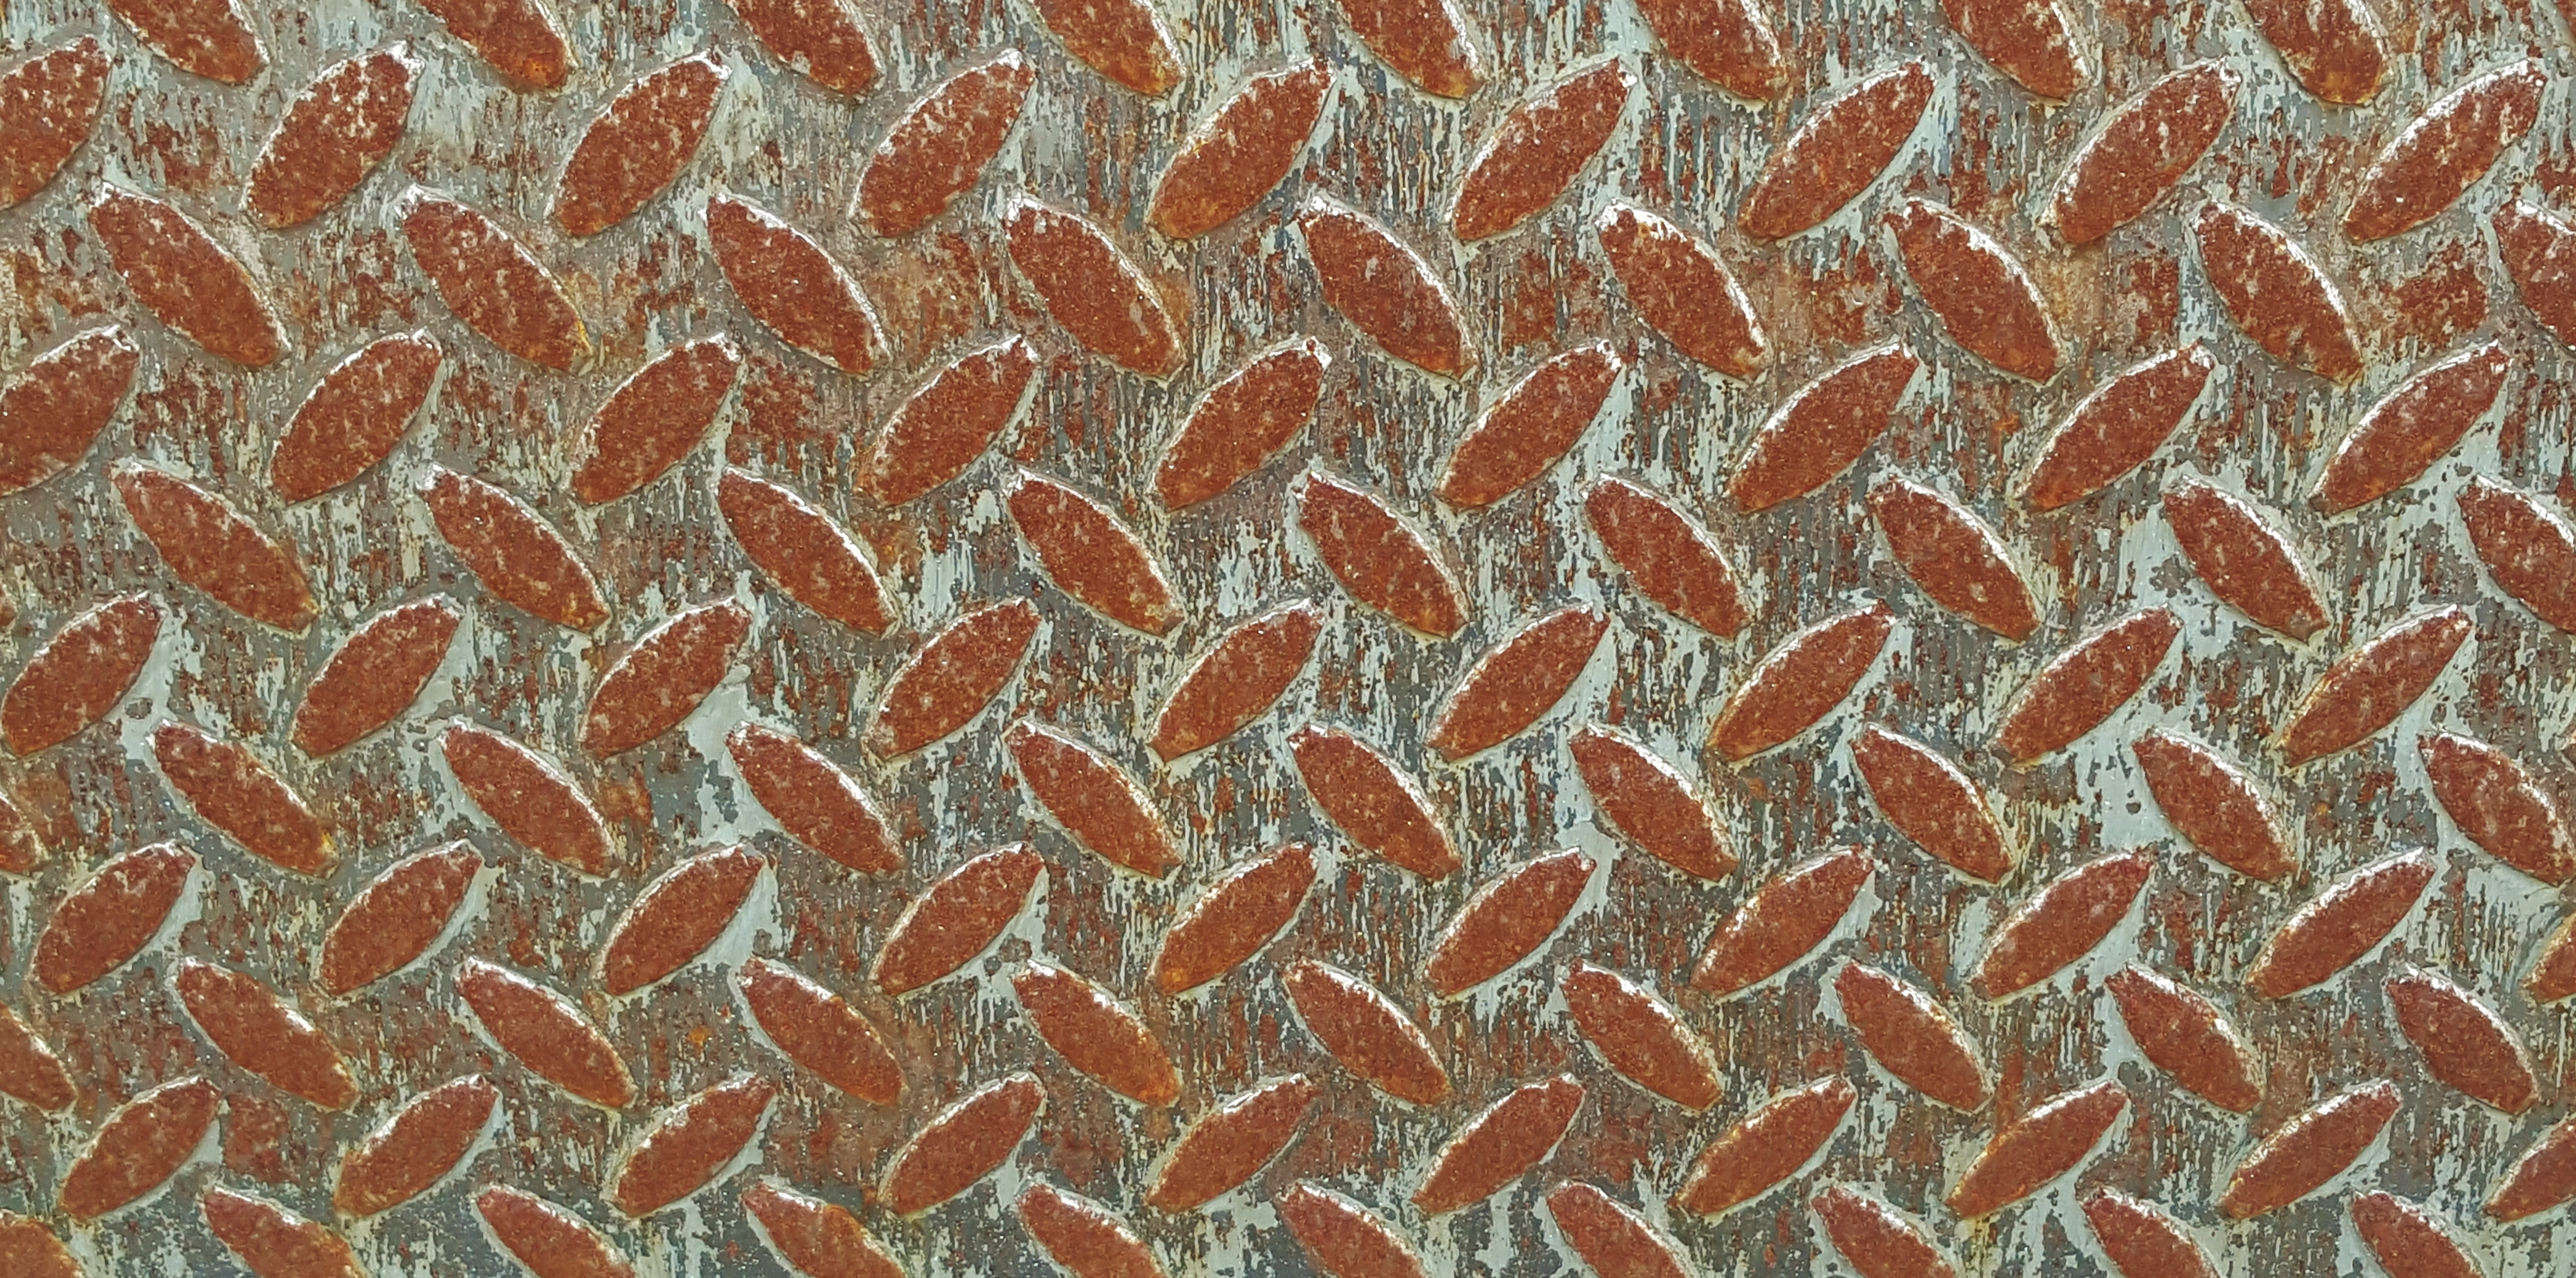
texture, floor, rust, pattern, line, metal, material, circle, textile, art, worn, background, design, net, rusted, corrosion, flooring, corroded, non slip, metal grid